Mesoscaphe

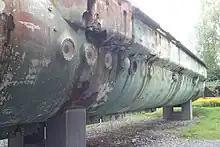
A mesoscaphe in the Swiss Museum of Transport in 2008

Mesoscaphe is a type of submersible submarine invented by Jacques Piccard: